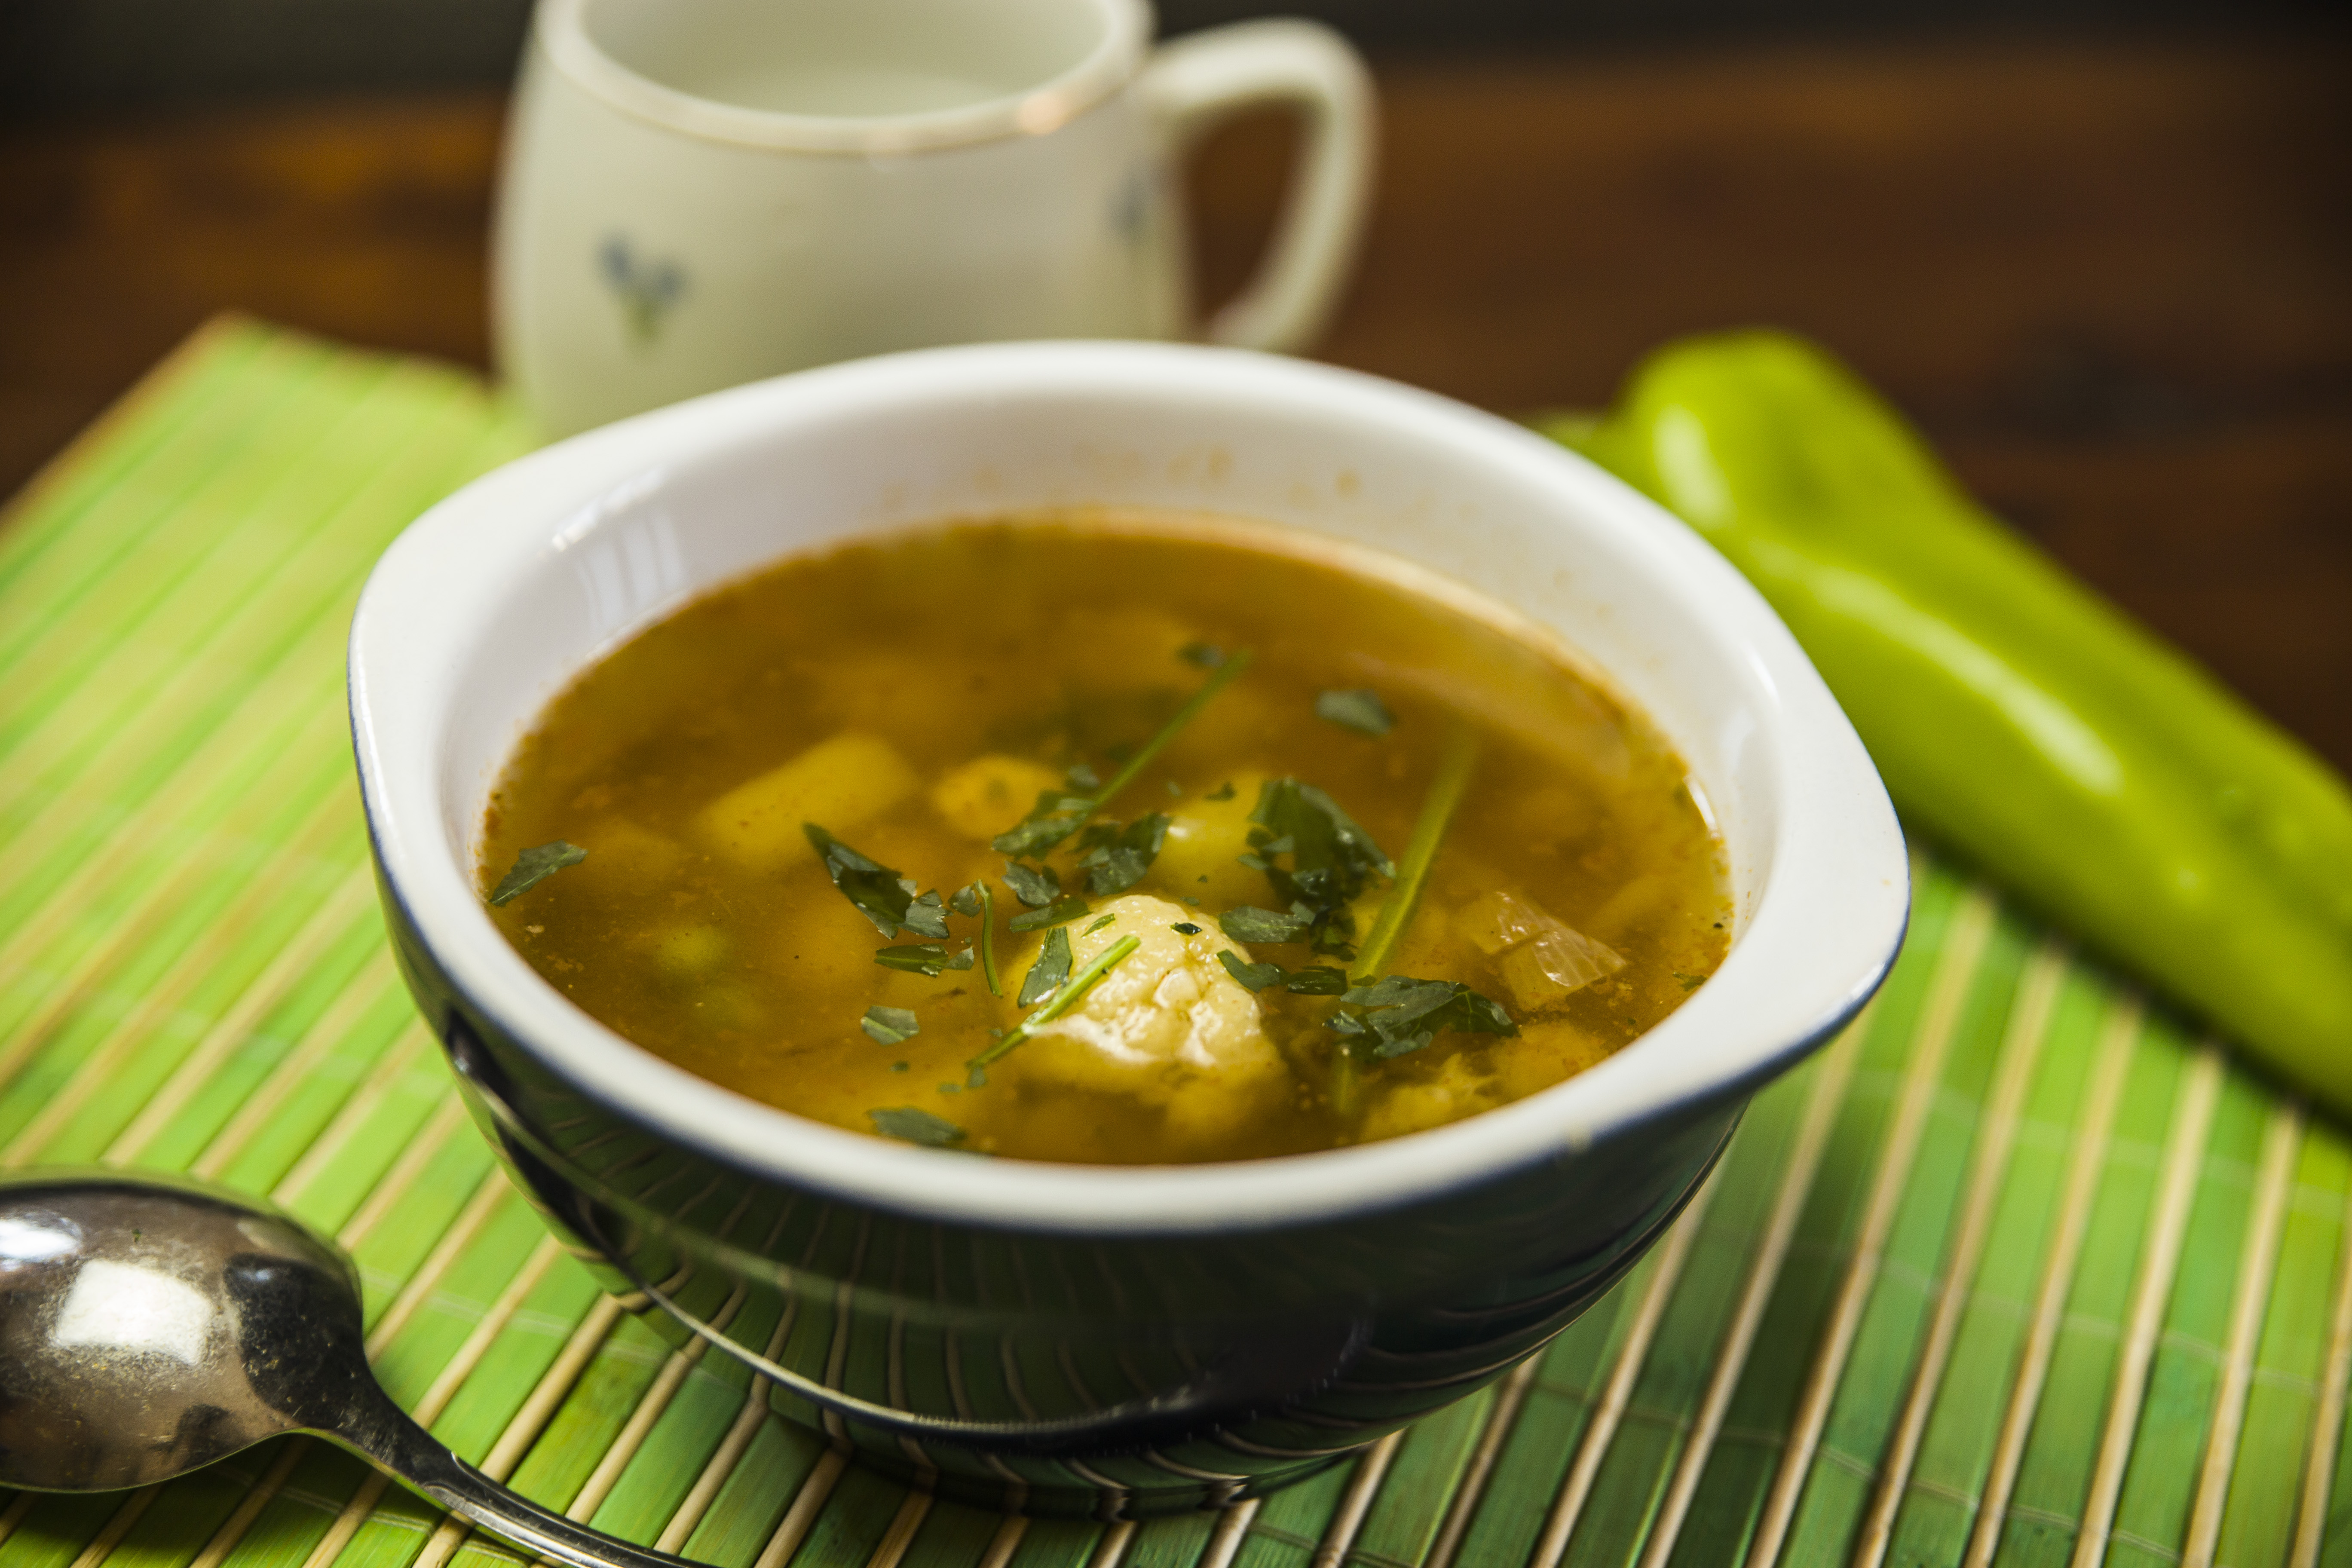
pepper, food, soup, dish, cuisine, ingredient, produce, asian soups, curry, Caldo de pollo, cock a leekie soup, guk, recipe, broth, gravy